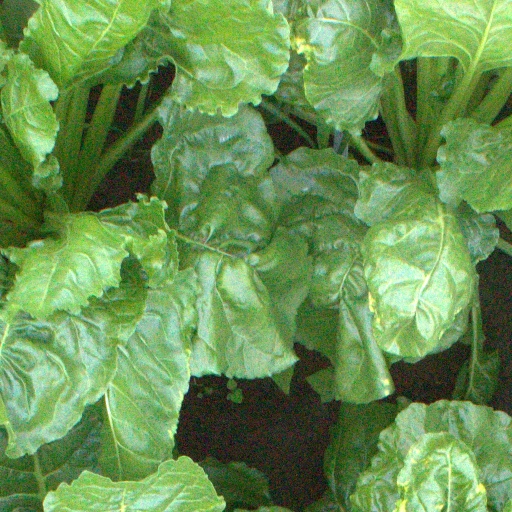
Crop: sugar beet